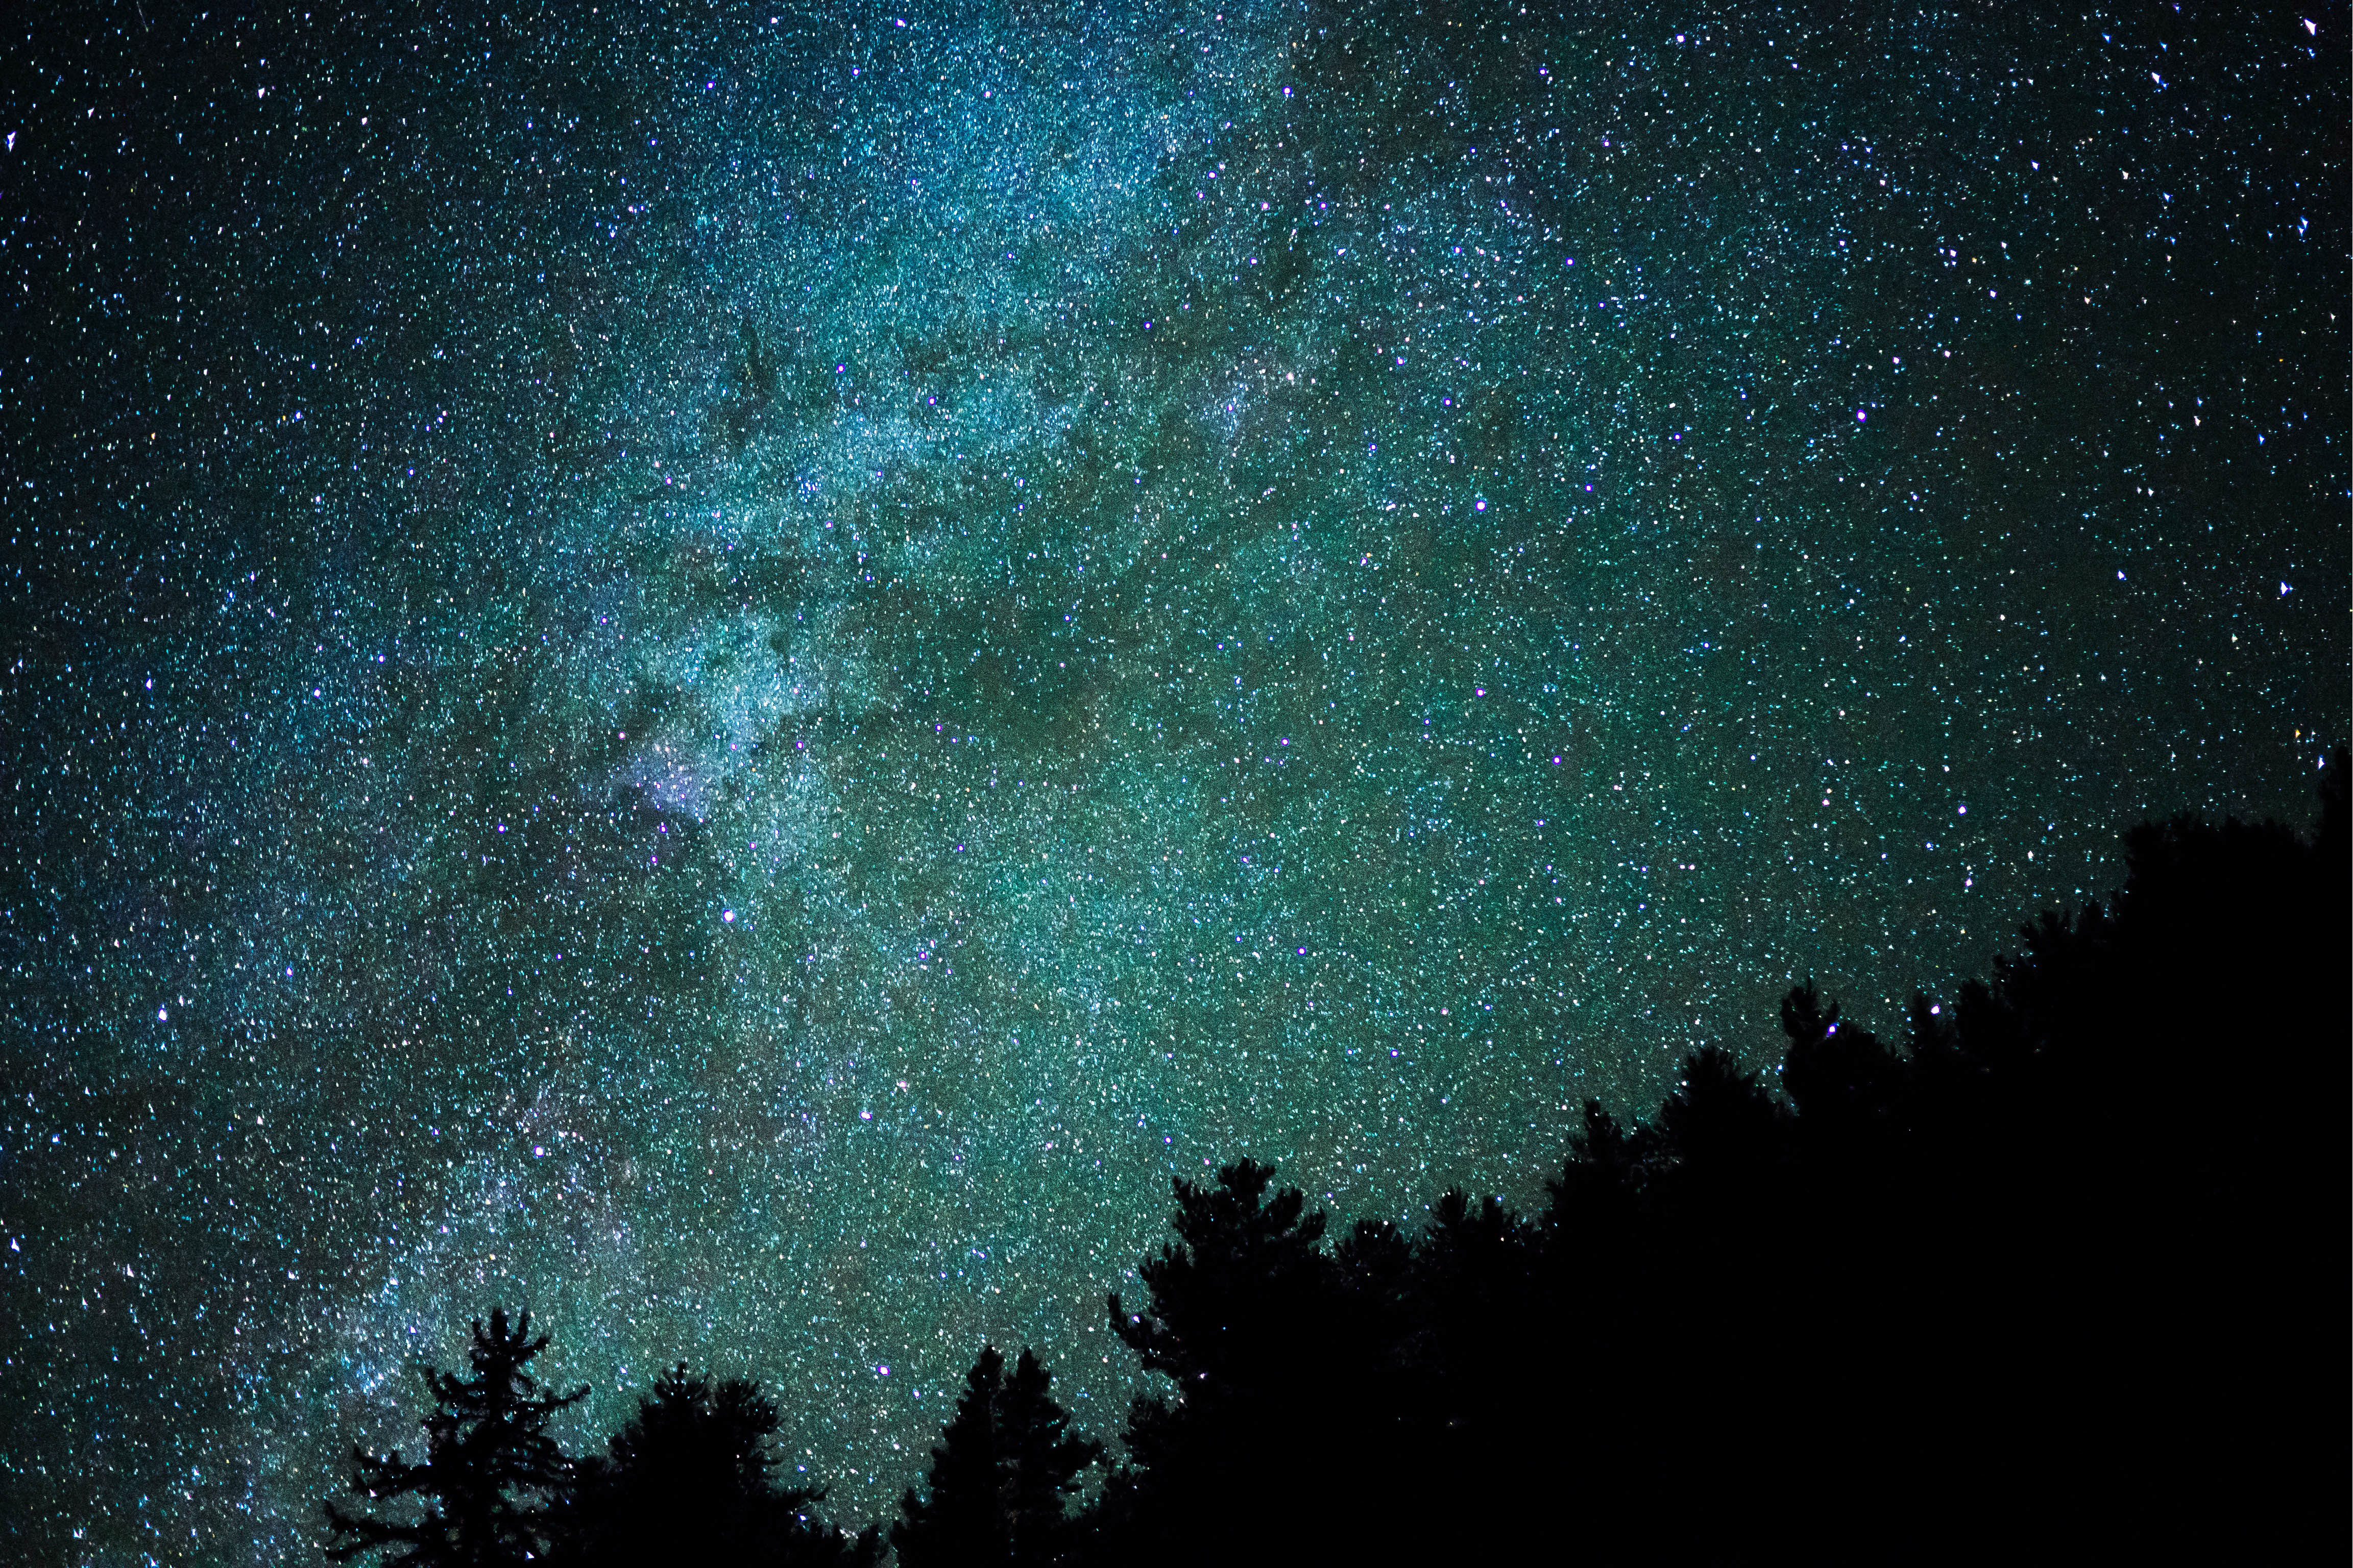
sky, green, night, atmospheric phenomenon, atmosphere, darkness, astronomical object, milky way, space, galaxy, star, midnight, tree, astronomy, universe, outer space, world, science